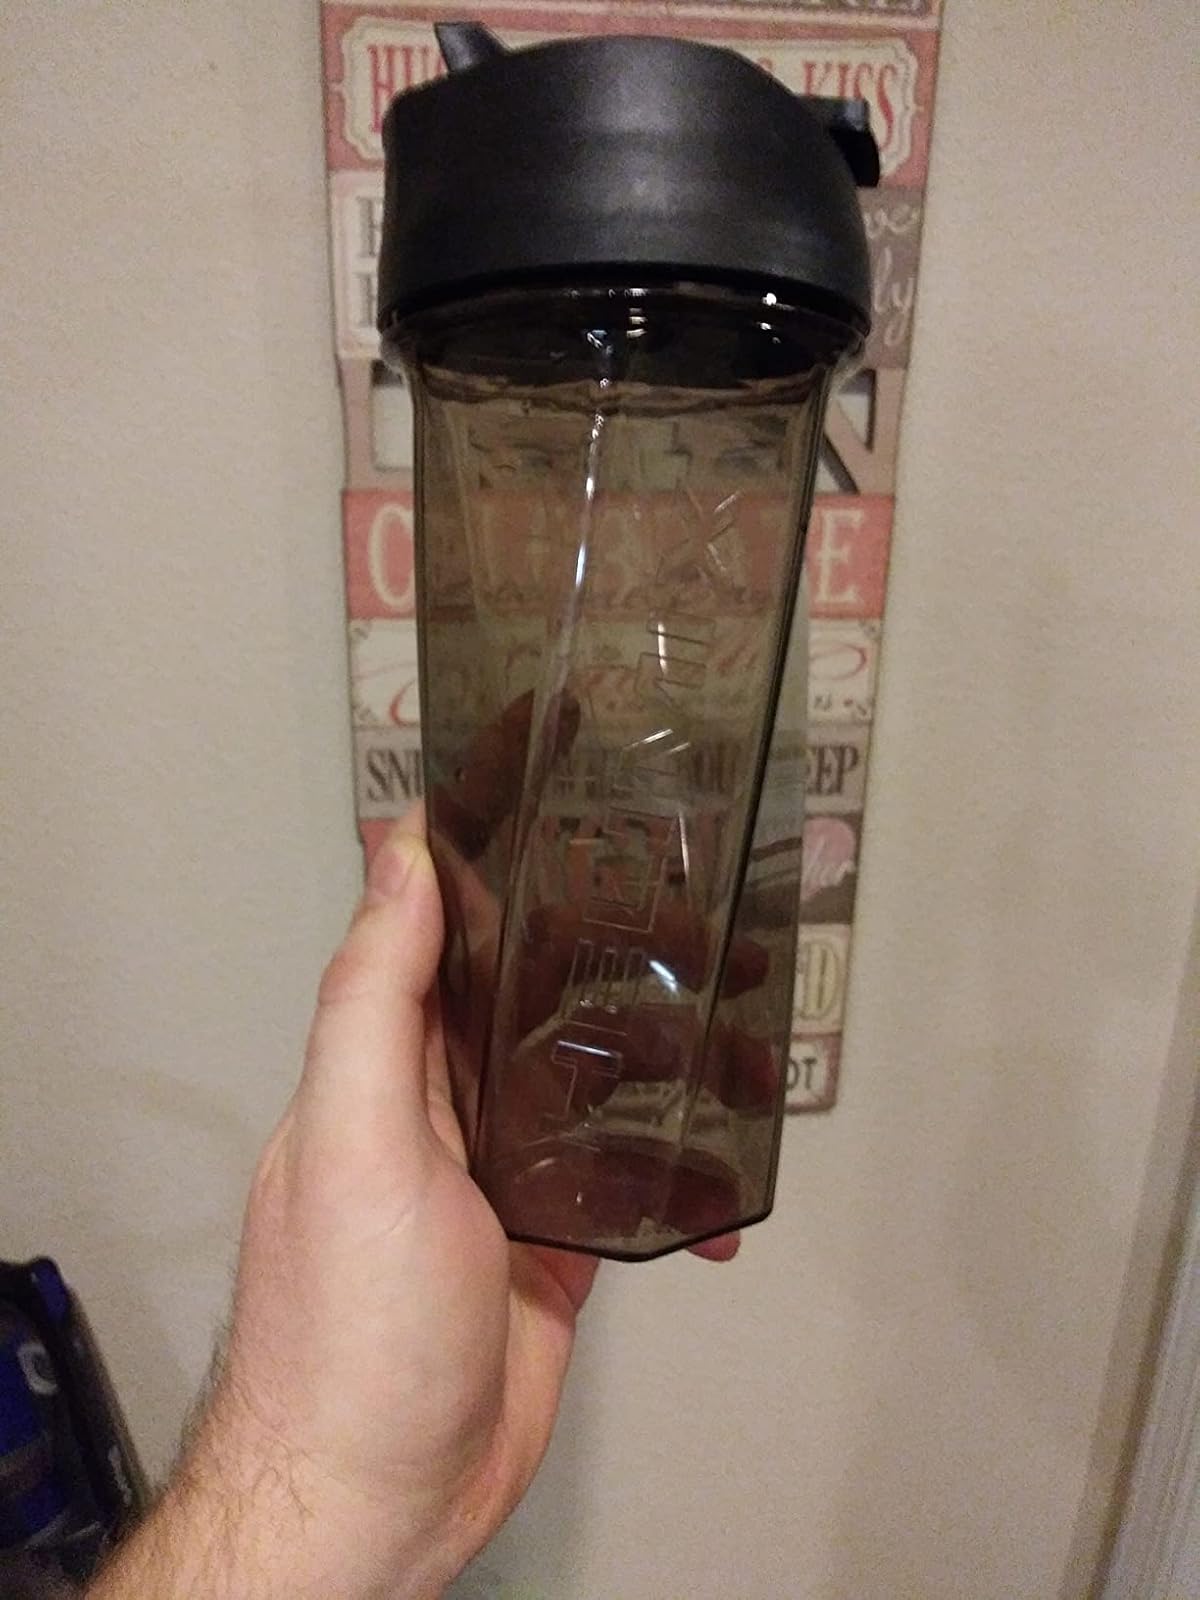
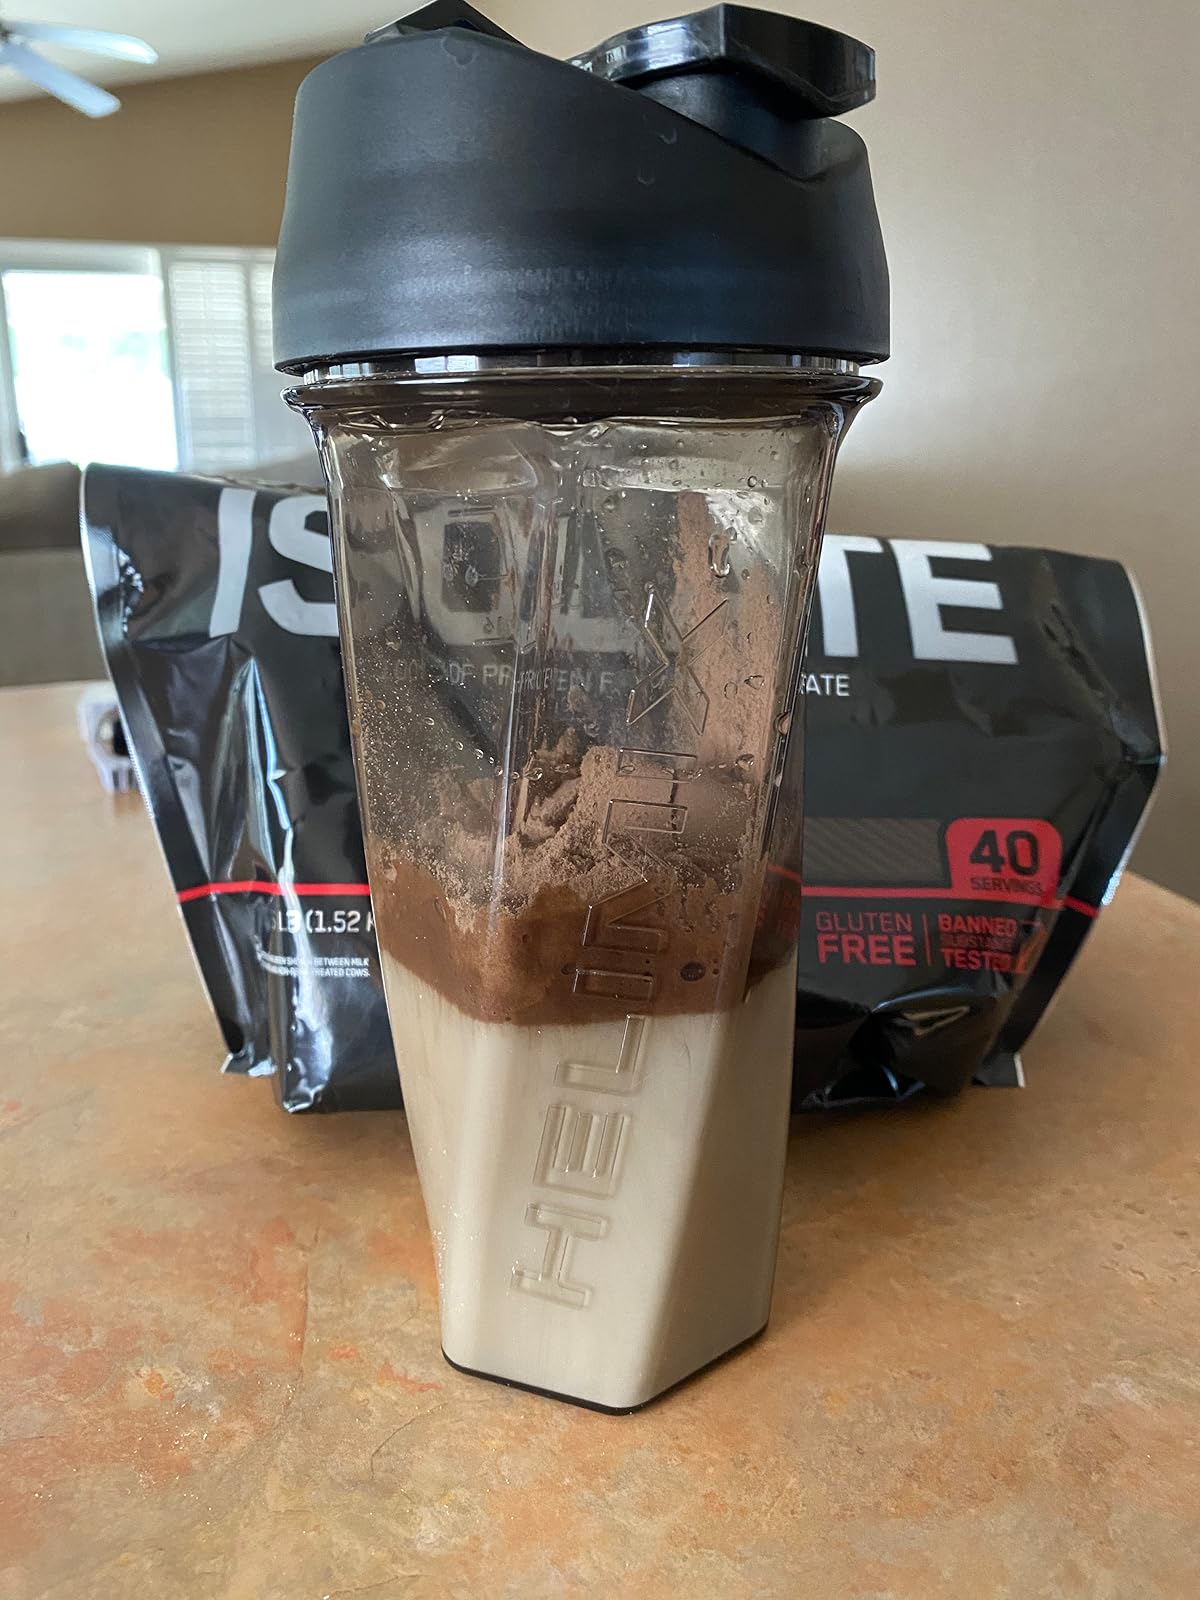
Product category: items_blender
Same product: yes